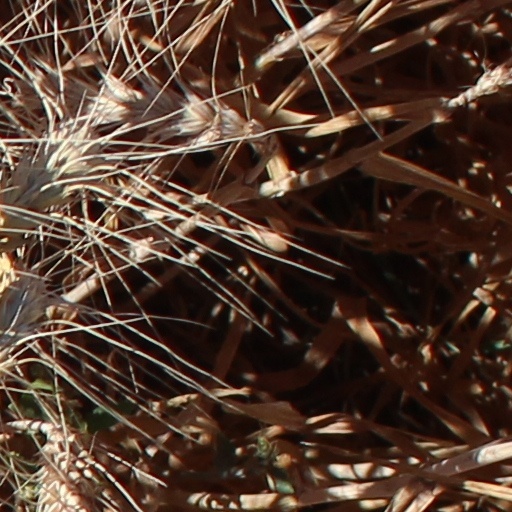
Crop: wheat